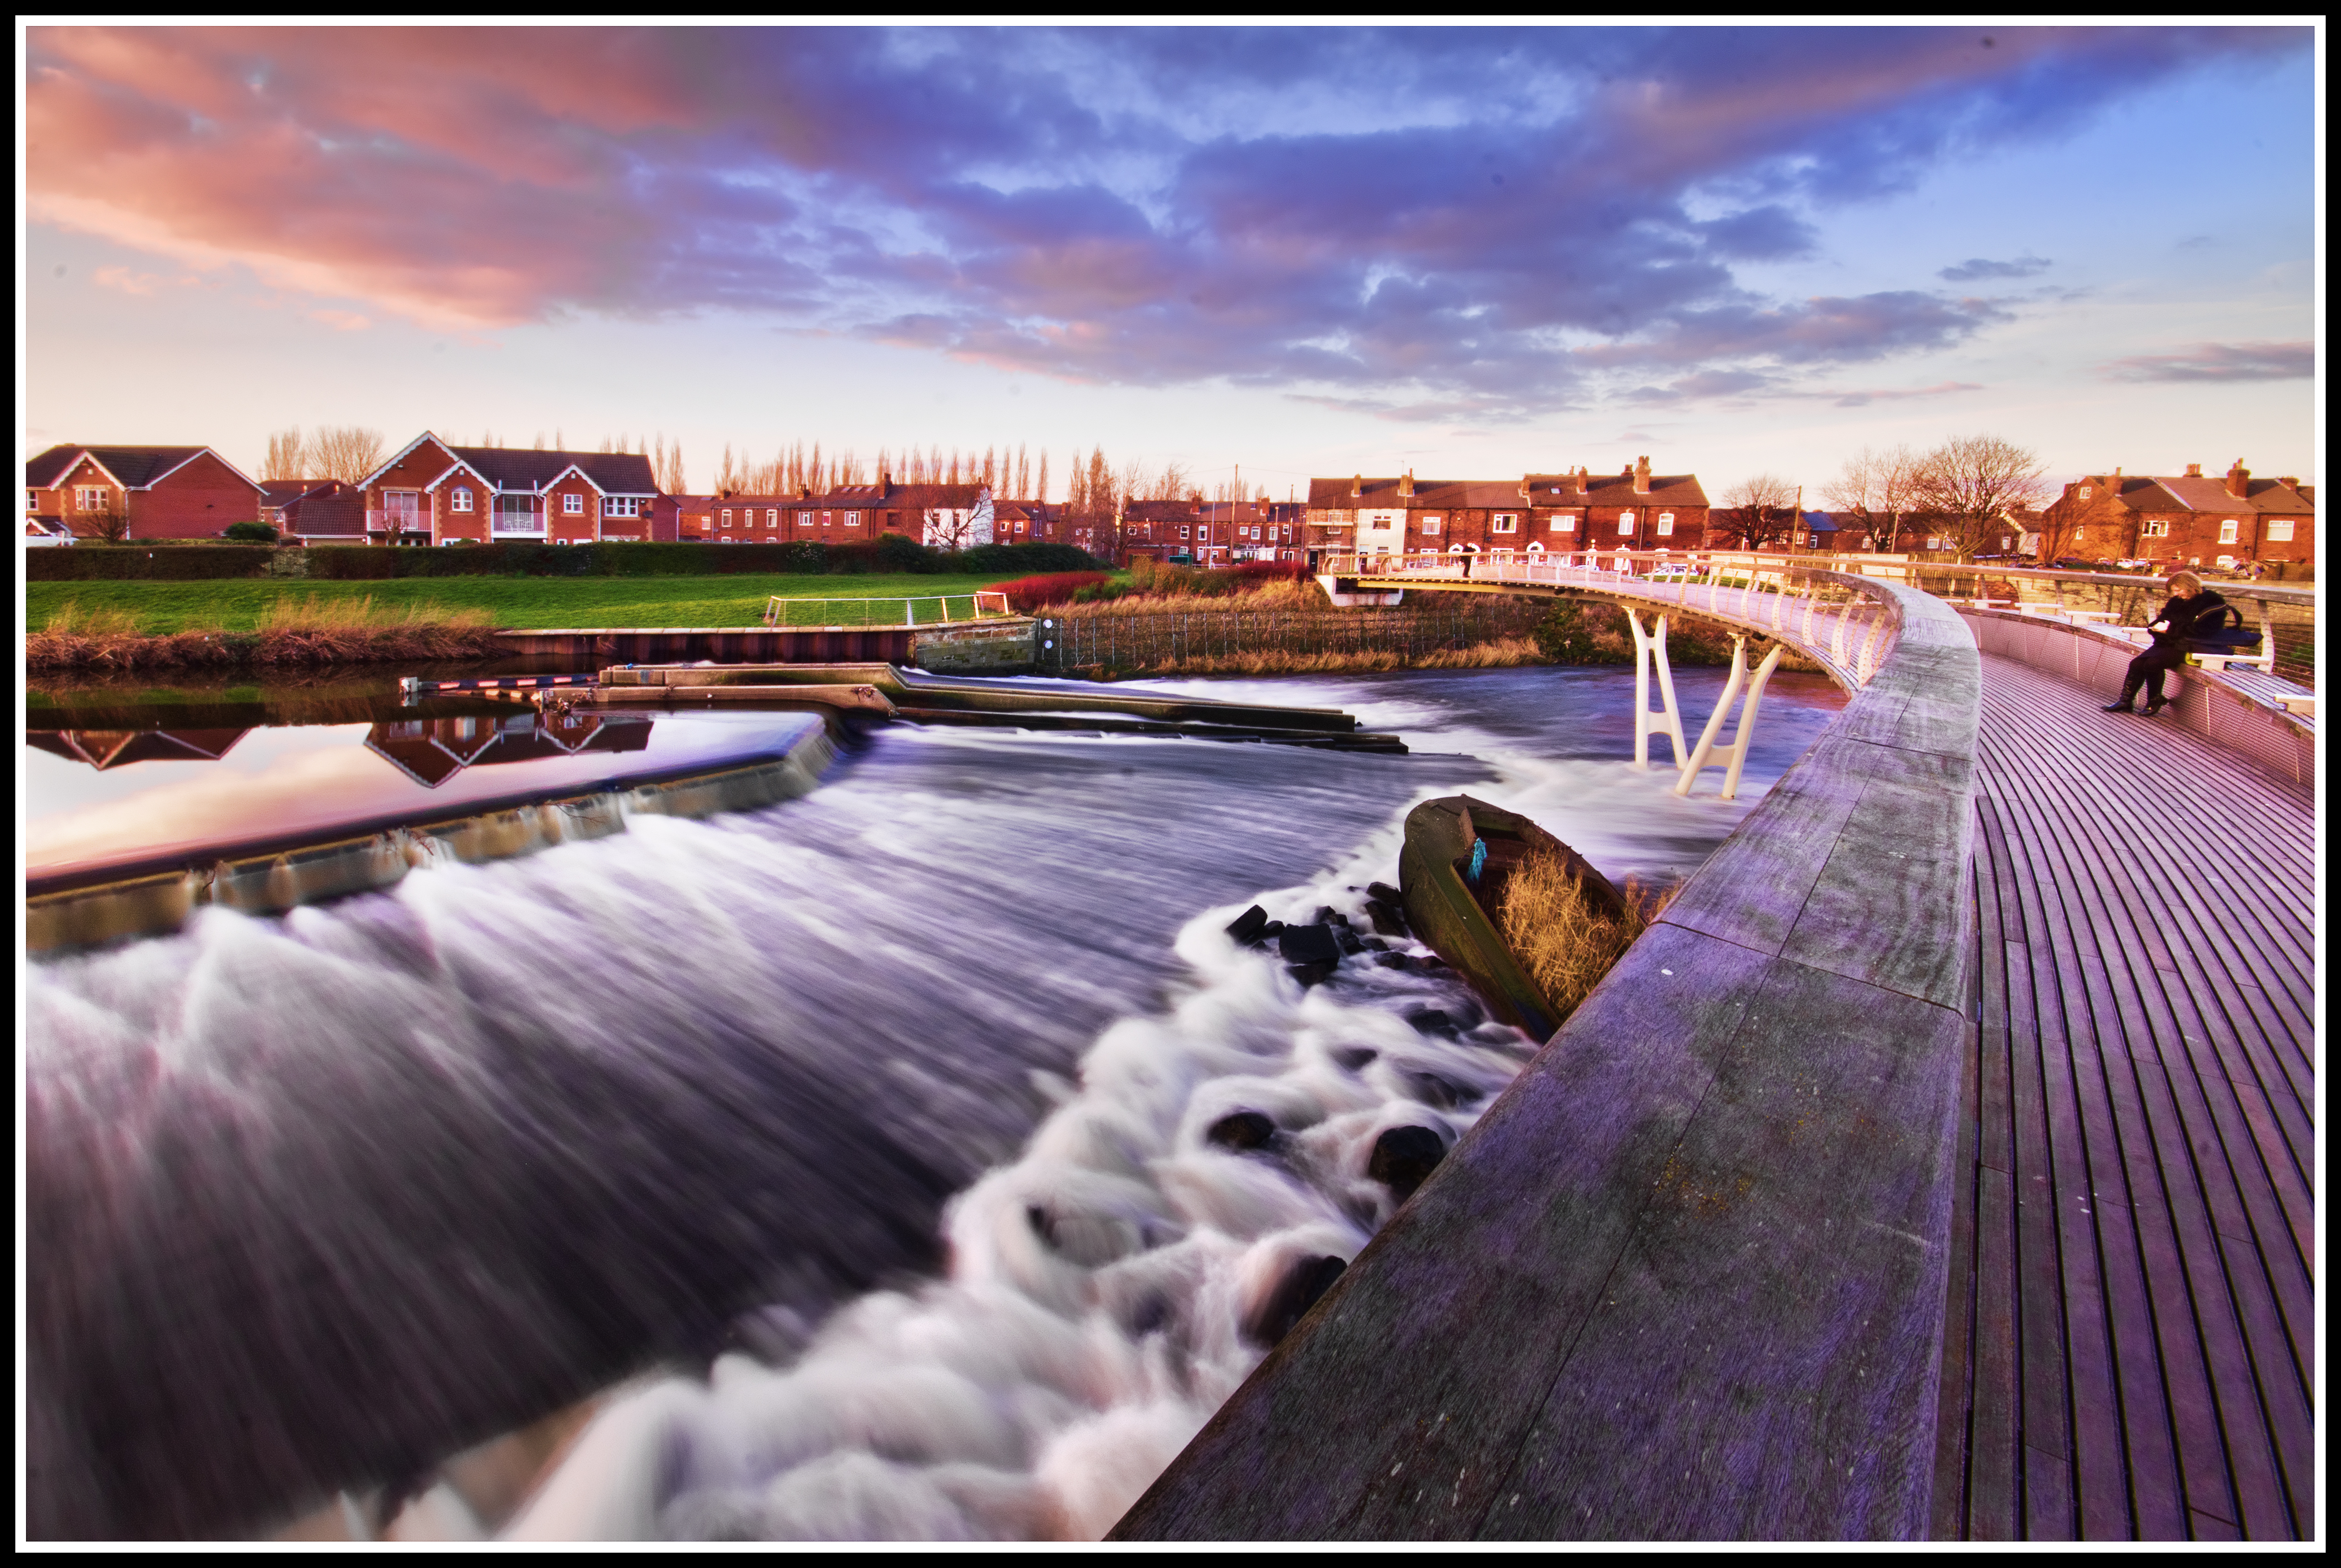
landscape, water, blur, structure, sky, wood, sunset, boat, bridge, photography, warm, morning, wet, cityscape, dusk, evening, orange, reflection, flood, blue, clouds, wooden, wide, pentax, sigma, image, wakefield, wreck, calder, screenshot, k5, femal, castleford, wreced